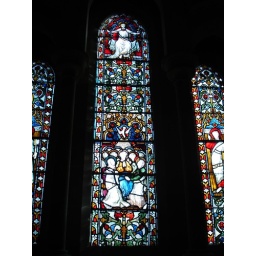
Stained glass windows in bridge from Dublinia to Christ Church Cathedral